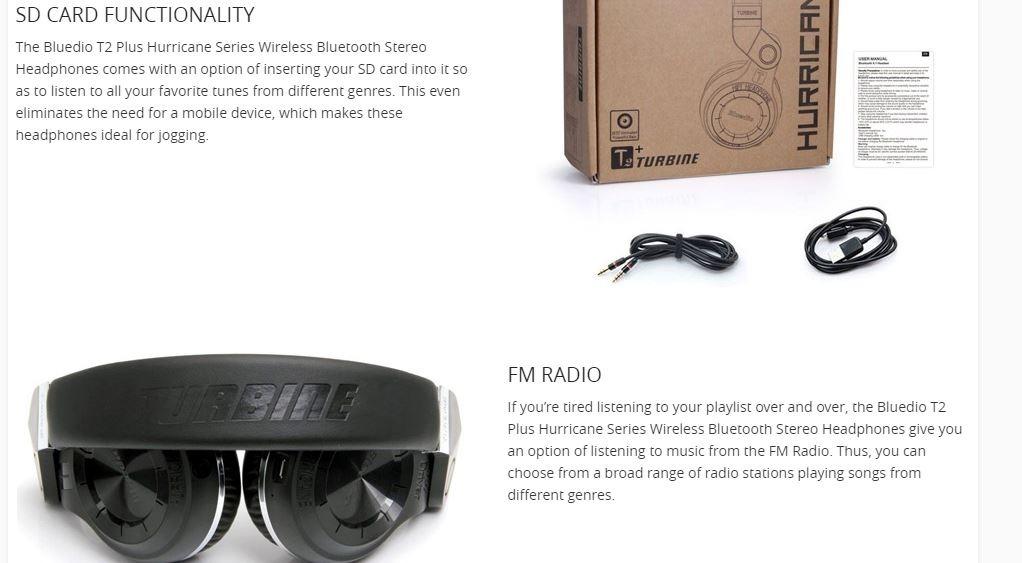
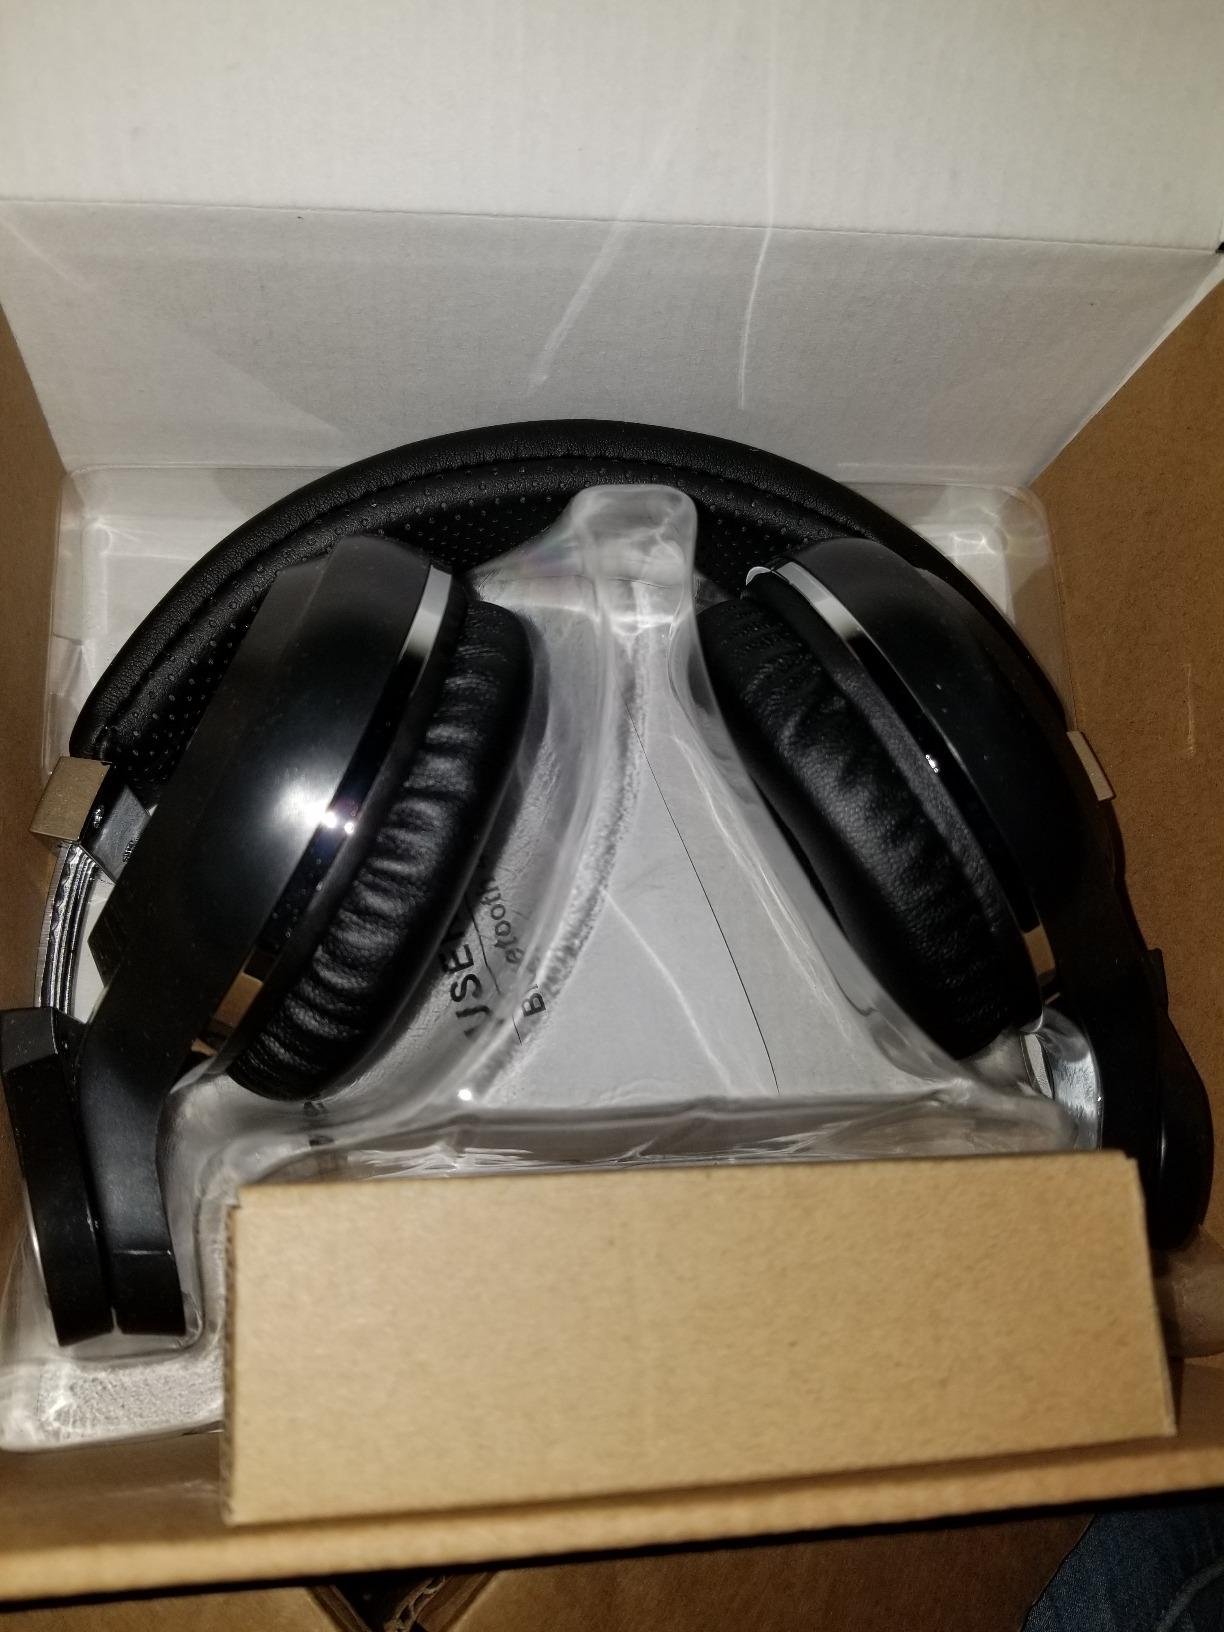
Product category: headphones
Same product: yes